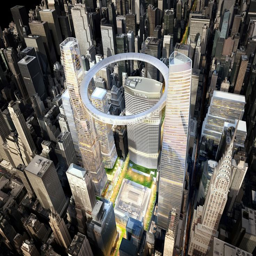
proposal to add a floating observation deck that slides up and down the sides of new skyscrapers .